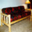
Label: couch